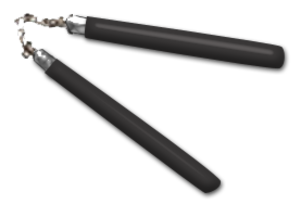
Okinawan kobudo / Våben / Nunchaku
Nunchaku.
Okinawan kobudo, referer til våbensystemer fra Okinawa.